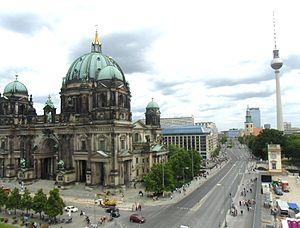
Berlin-Mitte [ˈmɪtə] est le quartier qui constitue le centre-ville berlinois. Il fait partie de l'arrondissement homonyme depuis 2001. Au contraire du reste de l'arrondissement, Berlin-Mitte faisait partie de Berlin-Est lors de la partition de la ville.